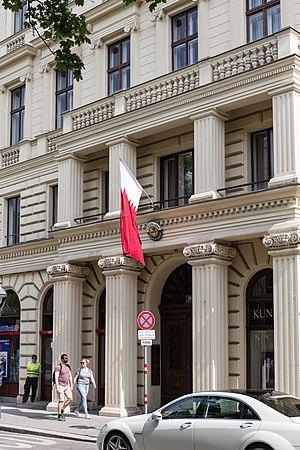
Ambassade du Qatar à Vienne.